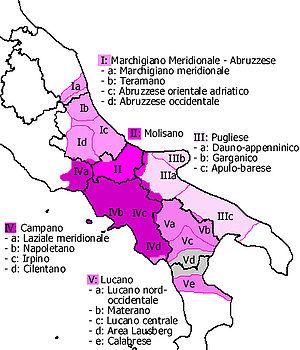
Le napolitain est une langue romane parlée par environ six millions de personnes et qui fait partie d'un ensemble plus vaste de parlers dits méridionaux, parlés dans les régions proches de la Campanie. C'est une langue romane qui reste très vivante aujourd'hui dans les rues de Naples, même si la langue officielle et enseignée dans les écoles reste l'italien. Cette langue a, en outre, emprunté, à la suite des dominations étrangères successives, une série de mots français ou espagnols et l'intercompréhension est parfois rendue malaisée en raison de ses particularités lexicales et syntaxiques. La région de Campanie a reconnu la langue napolitaine comme langue le 14 octobre 2008.
Le calabrais septentrional et le calabrais centro-méridional sont les deux principaux parlers de Calabre.
Les dialectes italiens méridionaux constituent dans la classification des dialectes italiens élaborée par Giovan Battista Pellegrini, une partie des dialectes parlés dans le Mezzogiorno et notamment ceux parlés dans les régions autour de la Campanie, sud des Marches et du Latium, Abruzzes, Molise, nord de la Calabre, Pouilles et la Basilicate.